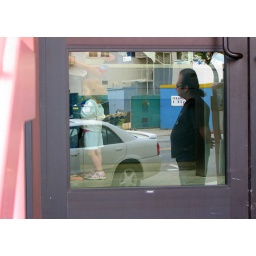
0002 steve with the giant head scares the little girl in the window